Beit She'an

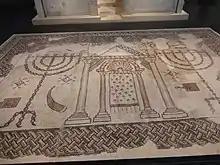
Mosaic from 5th–7th century synagogue in northern Beit Shean, possibly Samaritan, Israel Museum

Copious archaeological remains were found dating to the Byzantine Empire (330–636) and were excavated by the Penn Museum from 1921 to 1923. A rotunda church was constructed on top of the tell, and a wall enclosed the entire city. Textual sources mention several other churches in the town. Scythopolis was primarily Christian, as attested to by many churches, but evidence of Jewish habitation and a Samaritan synagogue indicate established communities of these minorities. The pagan temples in the city center went out of use, but the nymphaeum and the thermae were restored, and a Sigma-shaped complex was added. Many of the buildings of Scythopolis were damaged in the 363 Galilee earthquake. In 409, Syria Palaestina was divided and Scythopolis became the capital of the northern region of Palaestina Secunda. and the See of Scythopolis was the Metropolitan archdiocese.